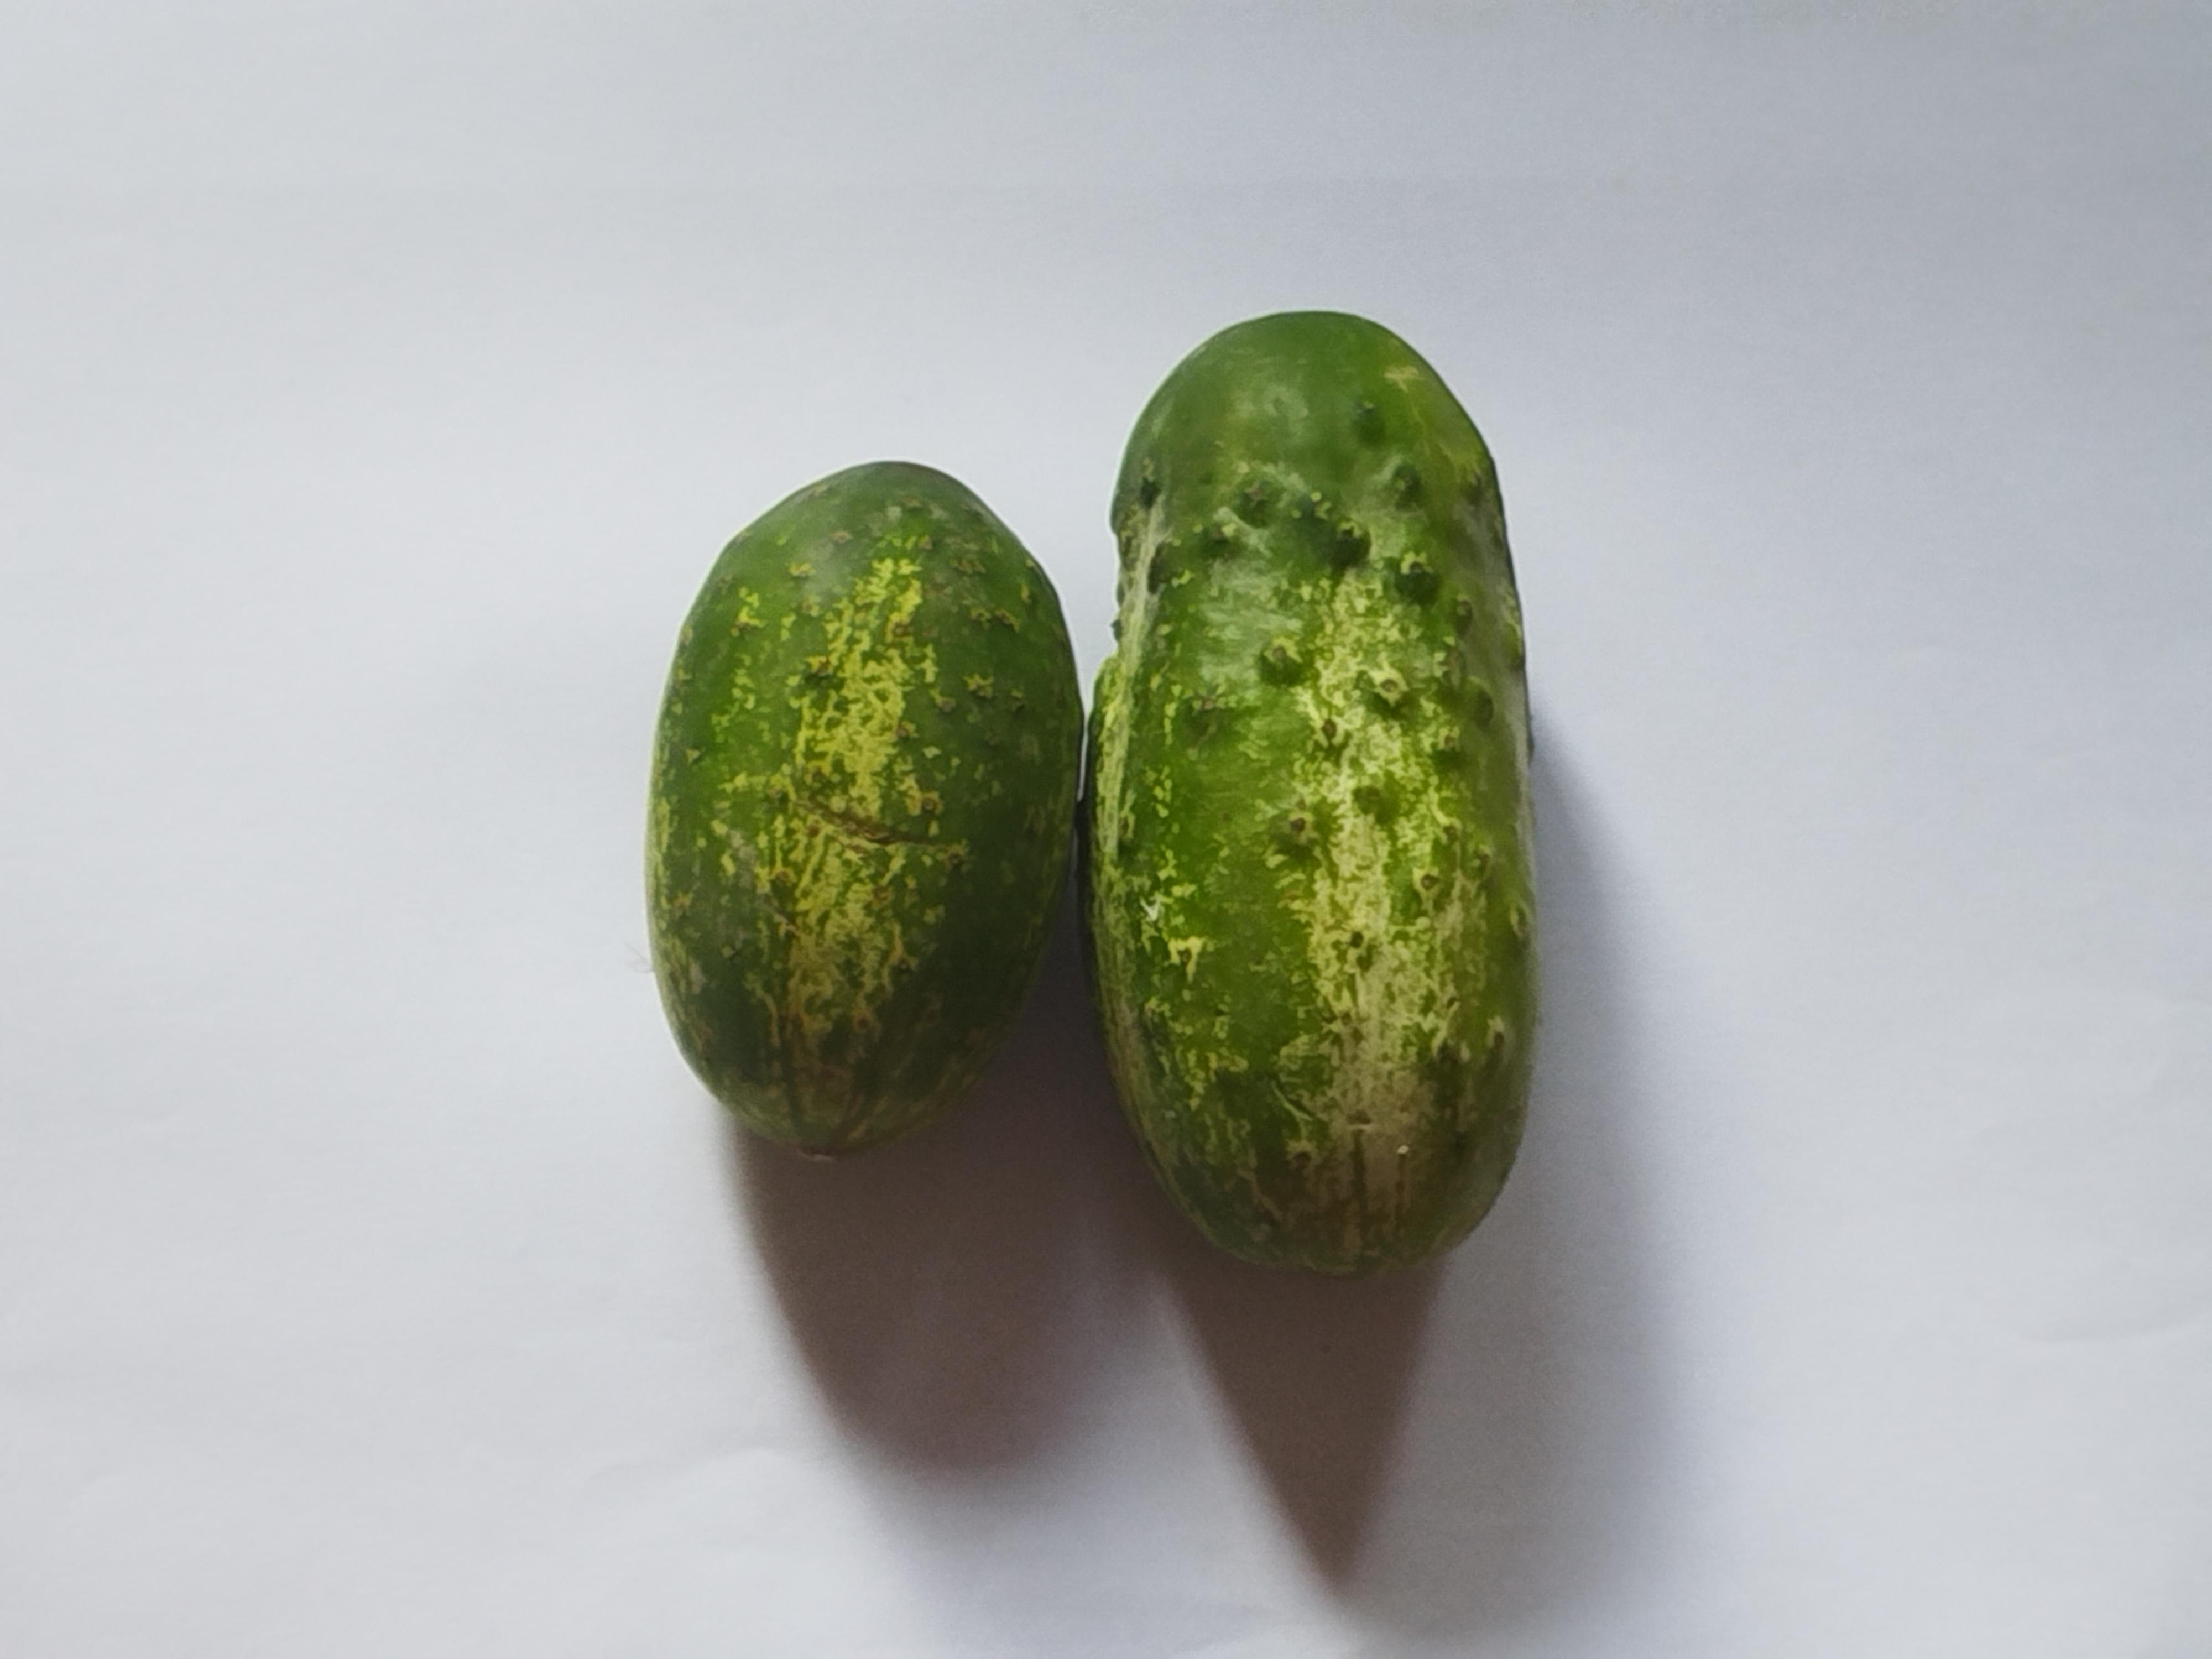
Label: Cucumber